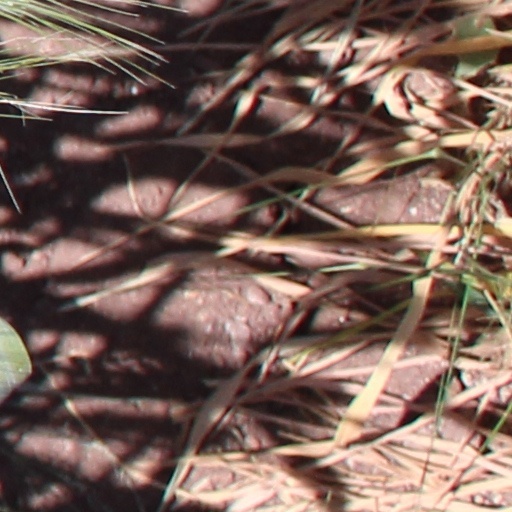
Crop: wheat